Khosrow I

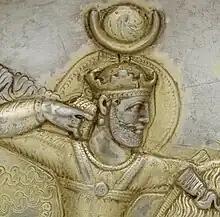
Kavad I on a Sassanid plate

Khosrow I was reportedly born between 512 and 514 at Ardestan, a town located in the Spahan province in central Iran. The town, dating back to the Achaemenid period, thrived during Khosrow's age, and also included a fire temple, which was said to be founded by the mythological Kayanian king Kay Bahman, from whom the Sasanians claimed their descent. Khosrow was the youngest son of Kavad I, the ruling Sasanian shah. His mother was an Ispahbudhan princess, who was the sister of the leading Iranian general Bawi. The Ispahbudhan were one of the Seven Great Houses of Iran that formed the elite aristocracy of the Sasanian Empire. In particular, they enjoyed such a high status that they were acknowledged as "kin and partners of the Sasanians". The family also held the important position of "spahbed" of the West, i.e., the Sasanian Empire's southwestern regions ("Khwarwaran").